Question: Please indicate a possible affordance area of hit_baseball_bat that can be used for hitting
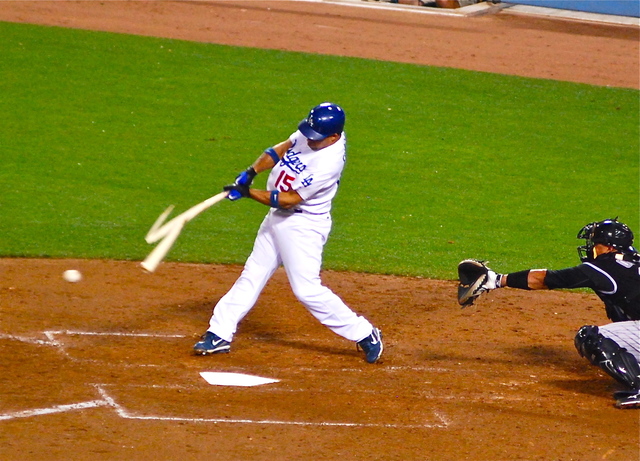
Answer: [146.566, 215.503, 185.811, 269.088]